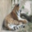
Label: tiger